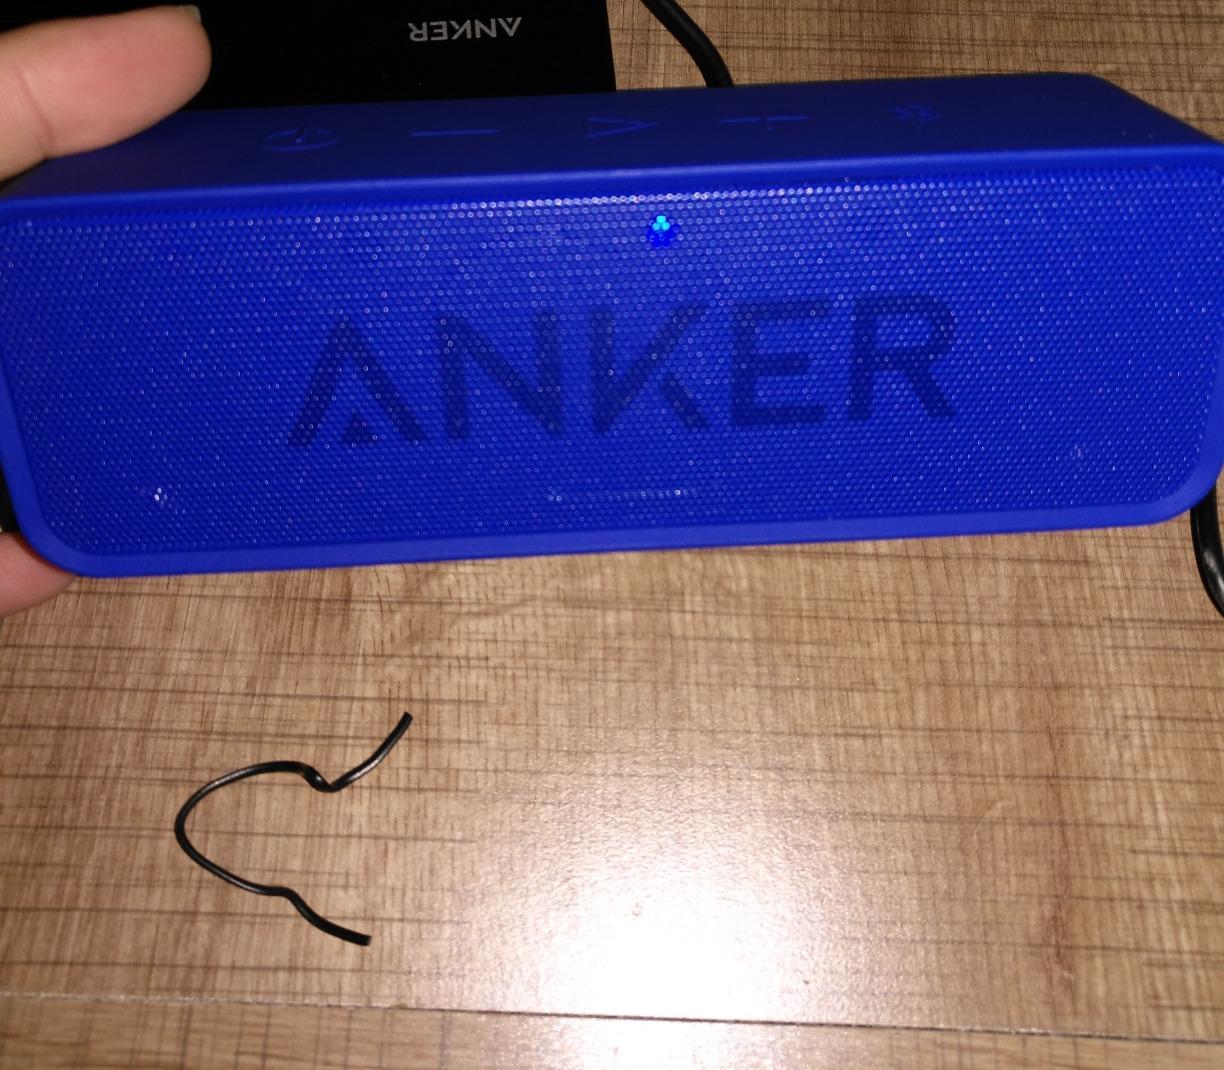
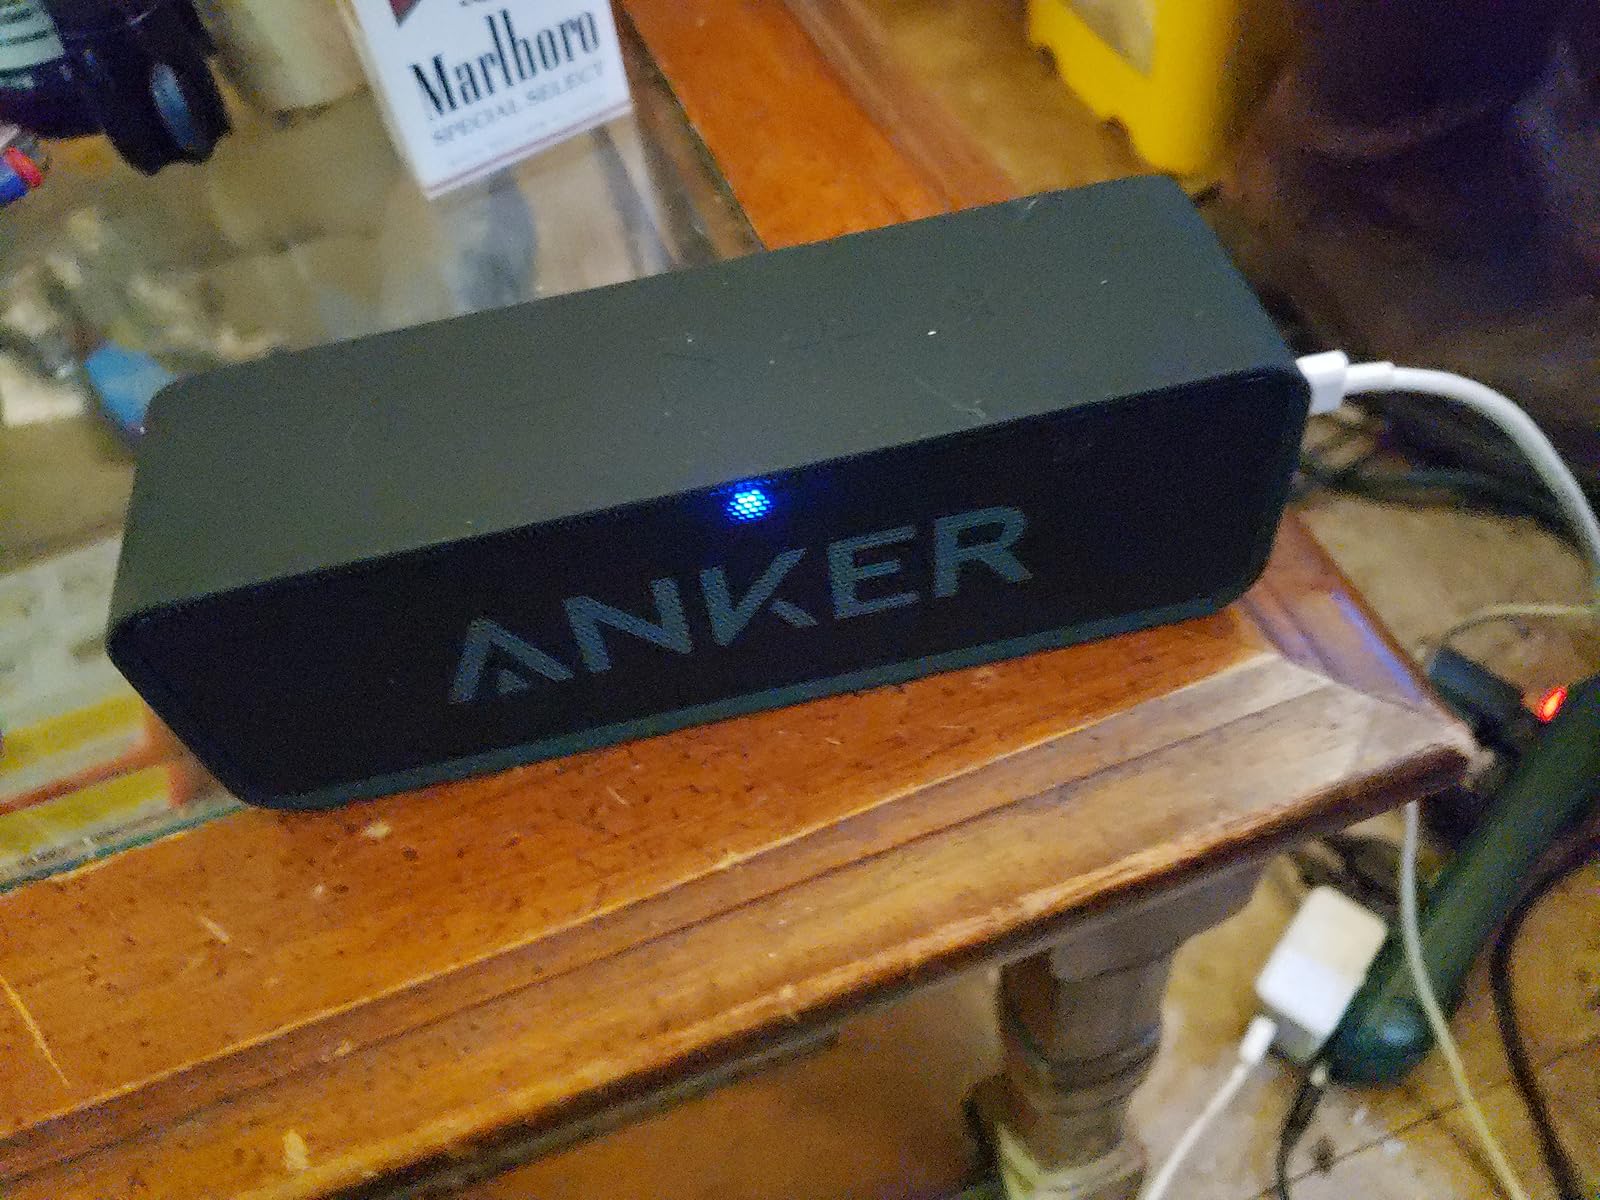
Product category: speaker
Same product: no